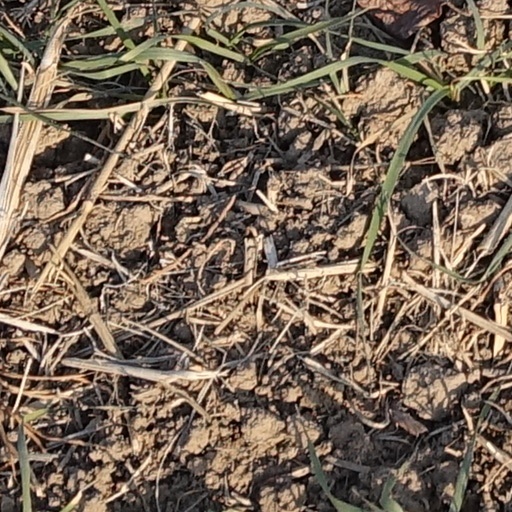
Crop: wheat